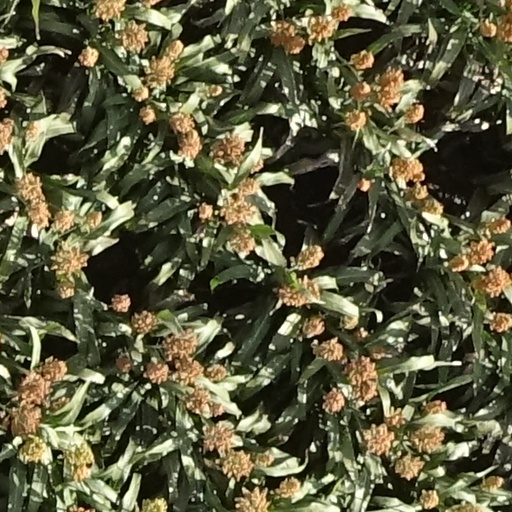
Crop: sorghum